Earth pyramids of Platten

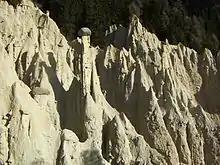
The earth pyramids of Platten

The earth pyramids of Platten ( or) are earth pyramids located in Platten in the municipality of Percha, near Bruneck in South Tyrol, Italy.